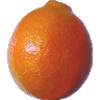
Label: Tangelo 1